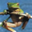
Label: frog